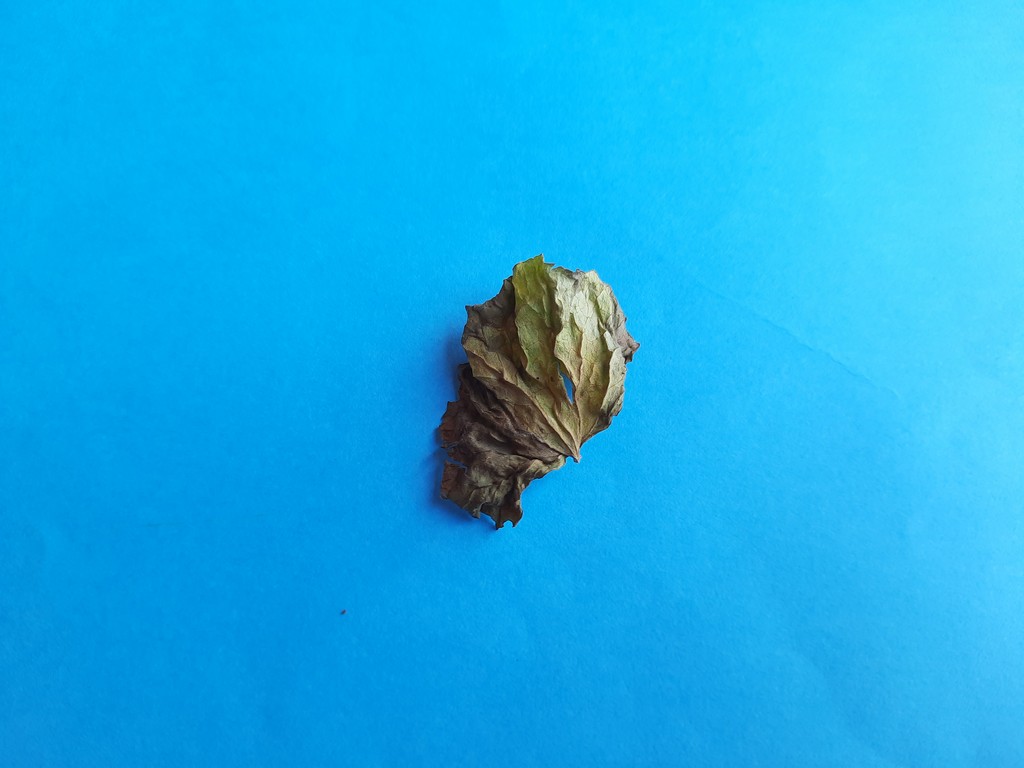
Label: Dried